Article 14 of the Constitution of Singapore

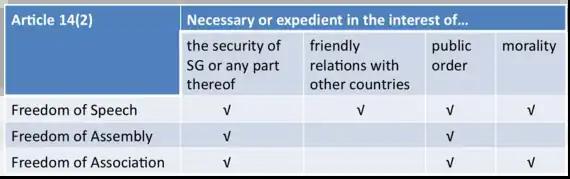
Grounds on which Article 14(1) rights may be restricted if it is "necessary or expedient" to do so ("SG" is an abbreviation for "Singapore")

In "Chee Siok Chin", the High Court interpreted the phrase "necessary or expedient" as conferring upon Parliament "an extremely wide discretionary power and remit that permits a multifarious and multifaceted approach towards achieving any of the purposes specified in Art 14(2) of the Constitution". The Court emphasized the fact that, unlike Article 19(3) of the Constitution of India which provides that the right to fetter the freedom of speech and assembly is subject to the touchstone of reasonableness, Singapore's Article 14(2) does not contain the word "reasonable". However, despite the broad power that Article 19(3) accords to the Indian courts, they have been "most reluctant" to invalidate legislation purportedly infringing the rights to free speech or assembly. There exists a strong presumption of legislative constitutionality, as the Supreme Court of India has expressed a need for "judicial self-restraint and extreme caution" when determining whether legislation unreasonably restricts a constitutional right. It has been noted that the Indian courts have thus been used to exemplify how much more deference Singapore courts should give to the Government, and that the Article 14(2) derogation clause was said to confer upon Parliament a great amount of discretionary power.